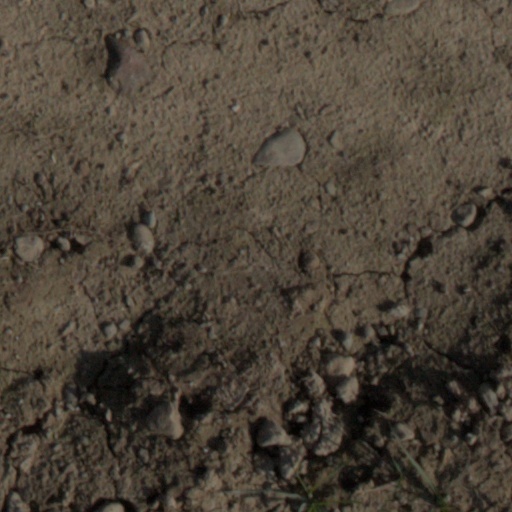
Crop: wheat